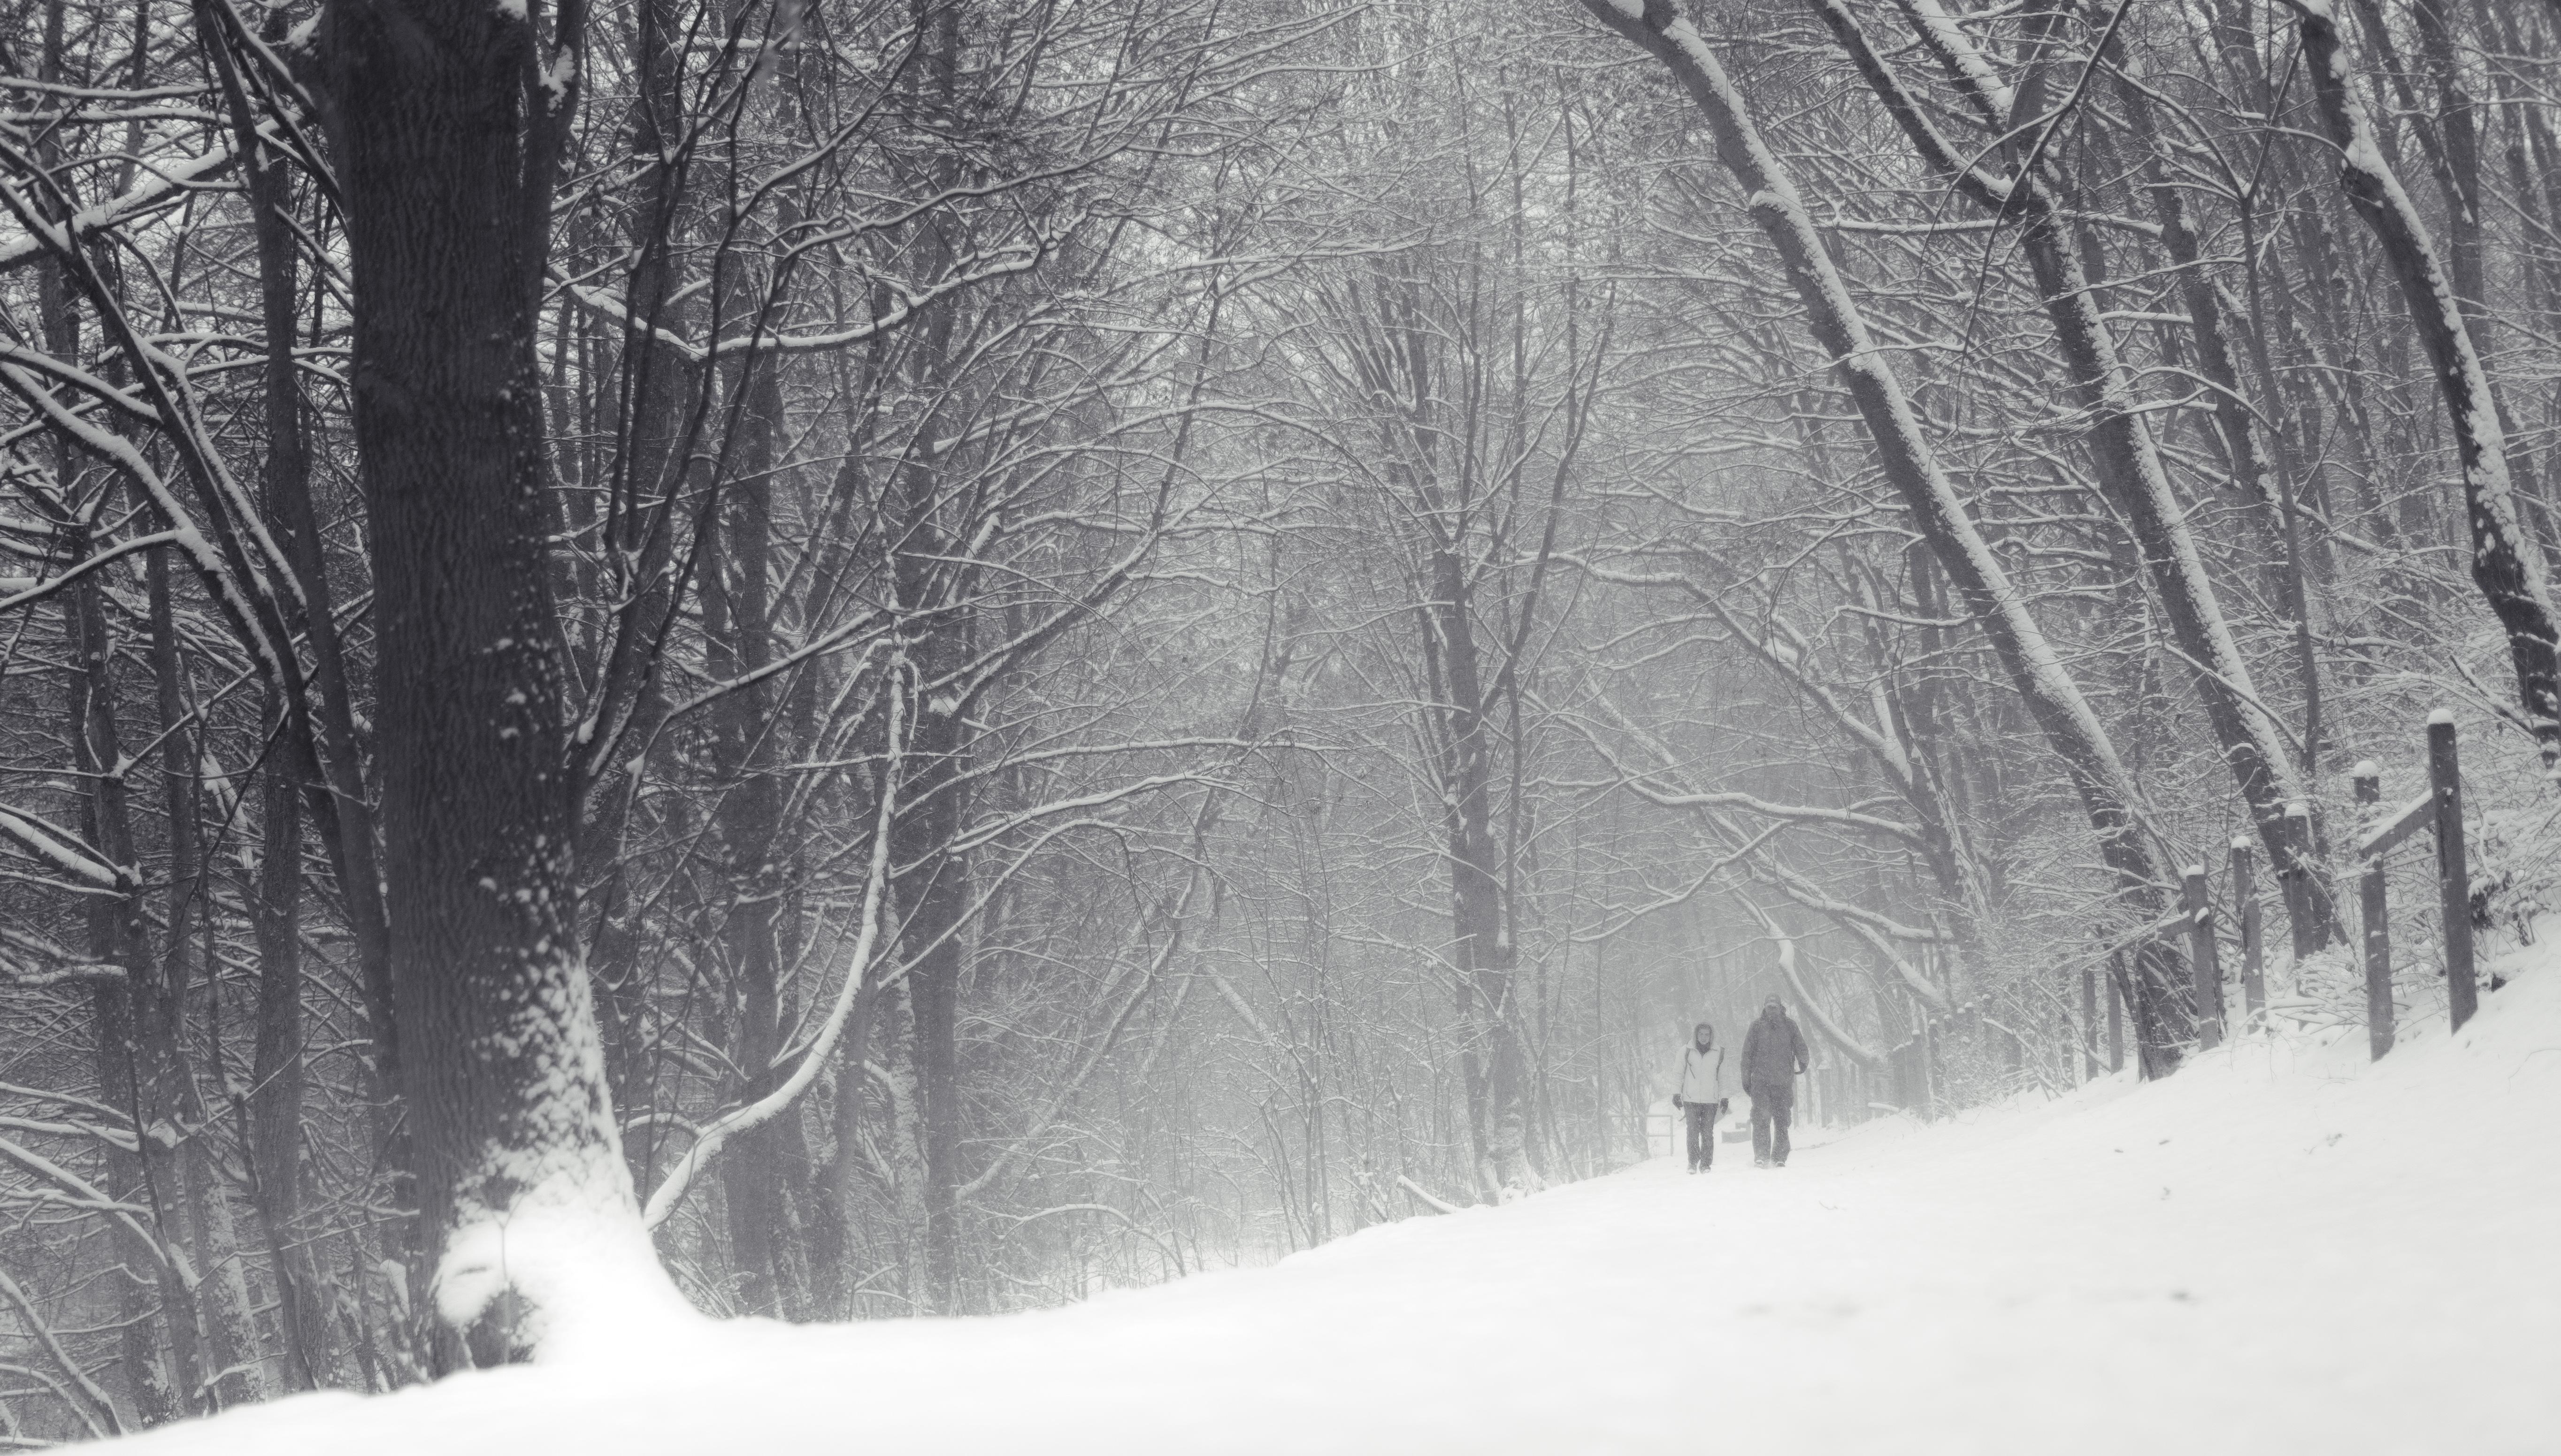
tree, forest, branch, snow, winter, black and white, street, photography, frost, solitude, dslr, weather, human, monochrome, season, candid, art, germany, sony, bavaria, blizzard, fine, habitat, shiny, streetscene, alpha, dreamy, franconia, nuremberg, freezing, sonystreetphotographer, 58, element, n rnberg, monochrome photography, natural environment, atmospheric phenomenon, geological phenomenon, winter storm